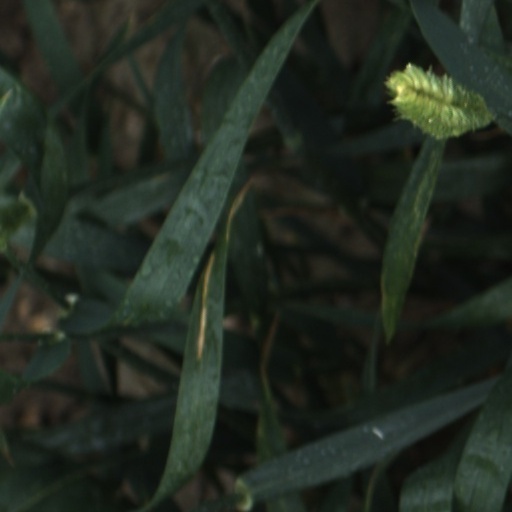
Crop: wheat